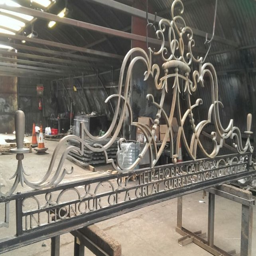
decorative metal feature removed and restored from cricket player